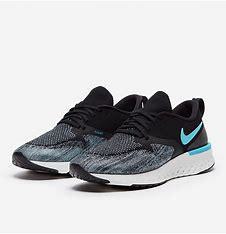
Brand: Nike
Model: Odyssey React Flyknit 2